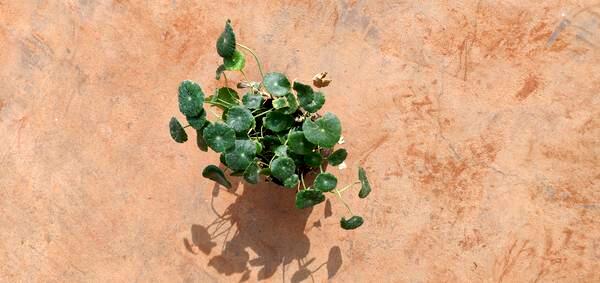
Plant: Brahmi